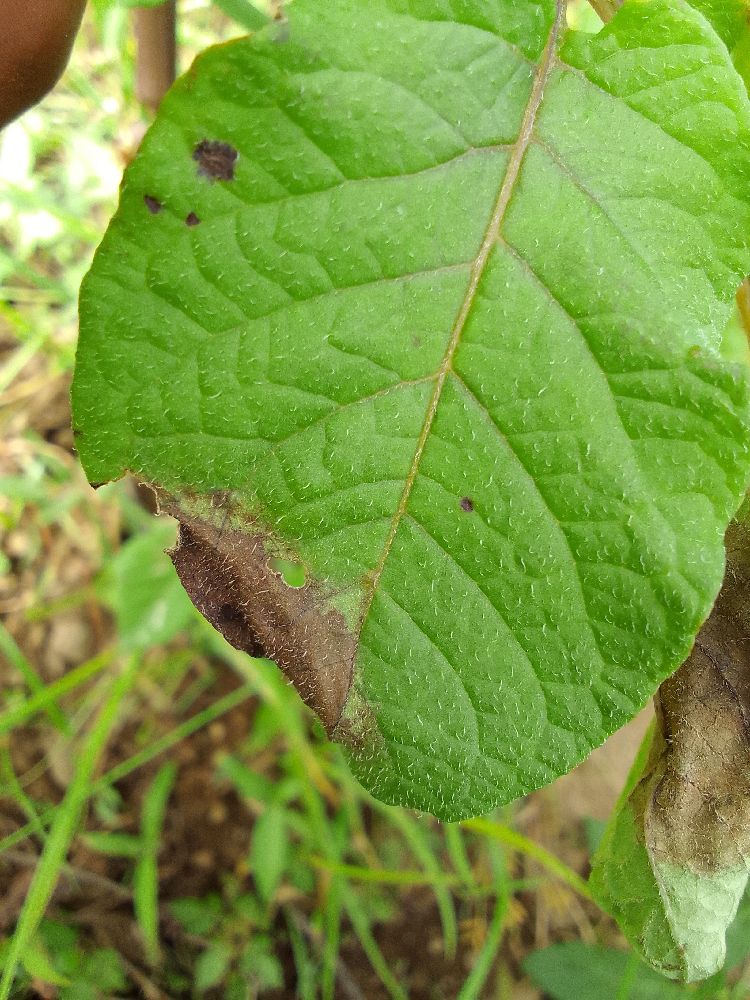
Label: Late blight